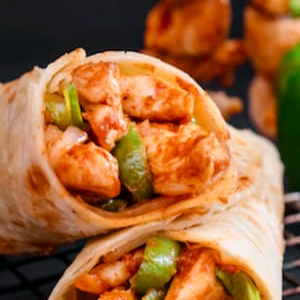
Dish: kathiroll